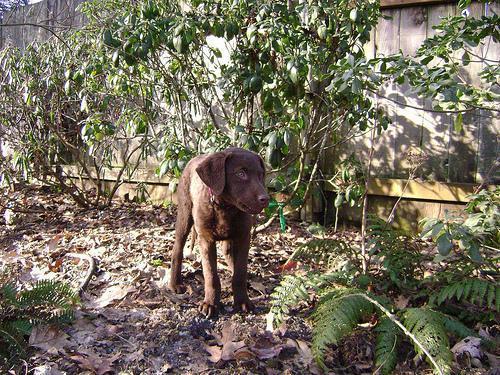
Chesapeake_Bay_retriever